Moorhen

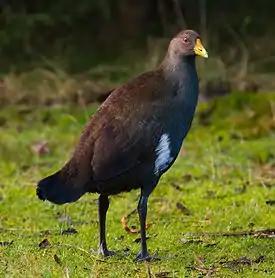
Flightless Tasmanian native hen, "Tribonyx mortierii"

The genus "Gallinula" was introduced by the French zoologist Mathurin Jacques Brisson in 1760 with the common moorhen ("Gallinula chloropus") as the type species.